Holzminden

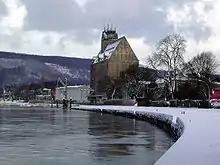
The "Weserkai" and the large granary

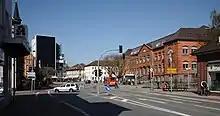
"Fürstenberger Strasse", looking towards "Haarmannplatz" (Haarmann Square, named after the district building master Friedrich Ludwig Haarmann); with, on the right, the "Hochschule für angewandte Wissenschaft und Kunst" (HAWK)

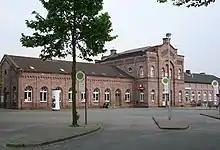
Railway station

Holzminden's current main source of income are industrial services, and were historically farming and craftsmanship.